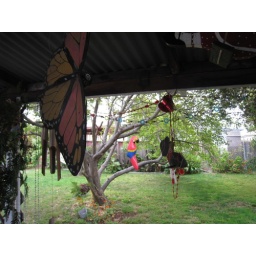
why my Grandma has an inflatable parrot in her apple tree. Maybe to keep the bunnies away.